Shigematsu Sakaibara

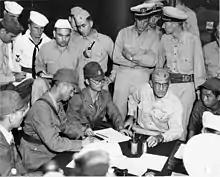
Admiral Shigematsu Sakaibara (seated second from left) signing the surrender of Wake Island aboard USS "Levy" on September 4, 1945

After the war, Sakaibara, his subordinate, Lieutenant Commander Shoichi Tachibana, and Toraji Ito, were taken into custody by the American occupation authorities. They initially claimed that the victims were killed in a bombing raid by U.S. forces, but later confessed to the massacre.